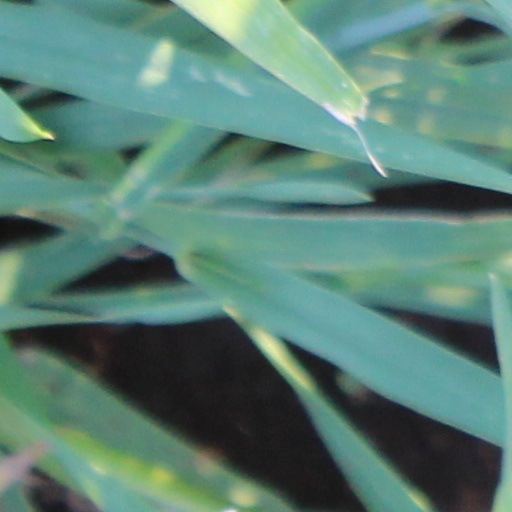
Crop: wheat